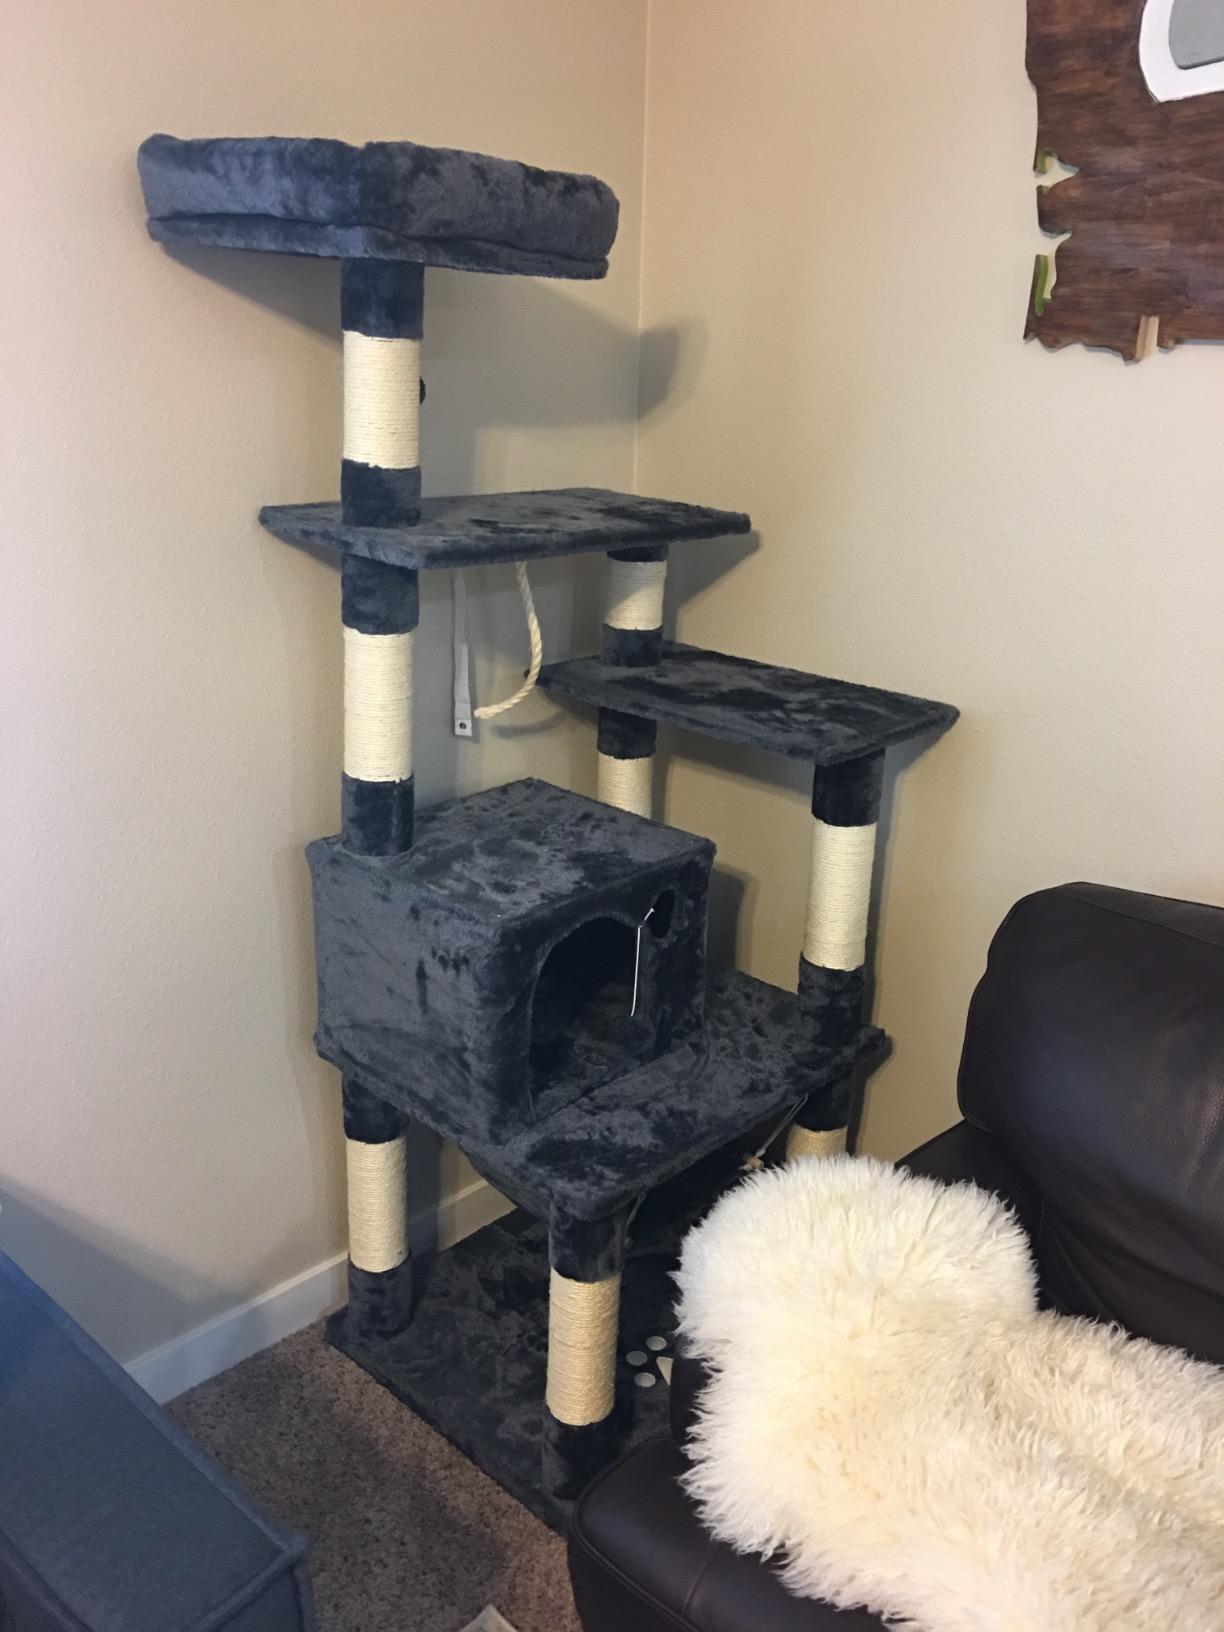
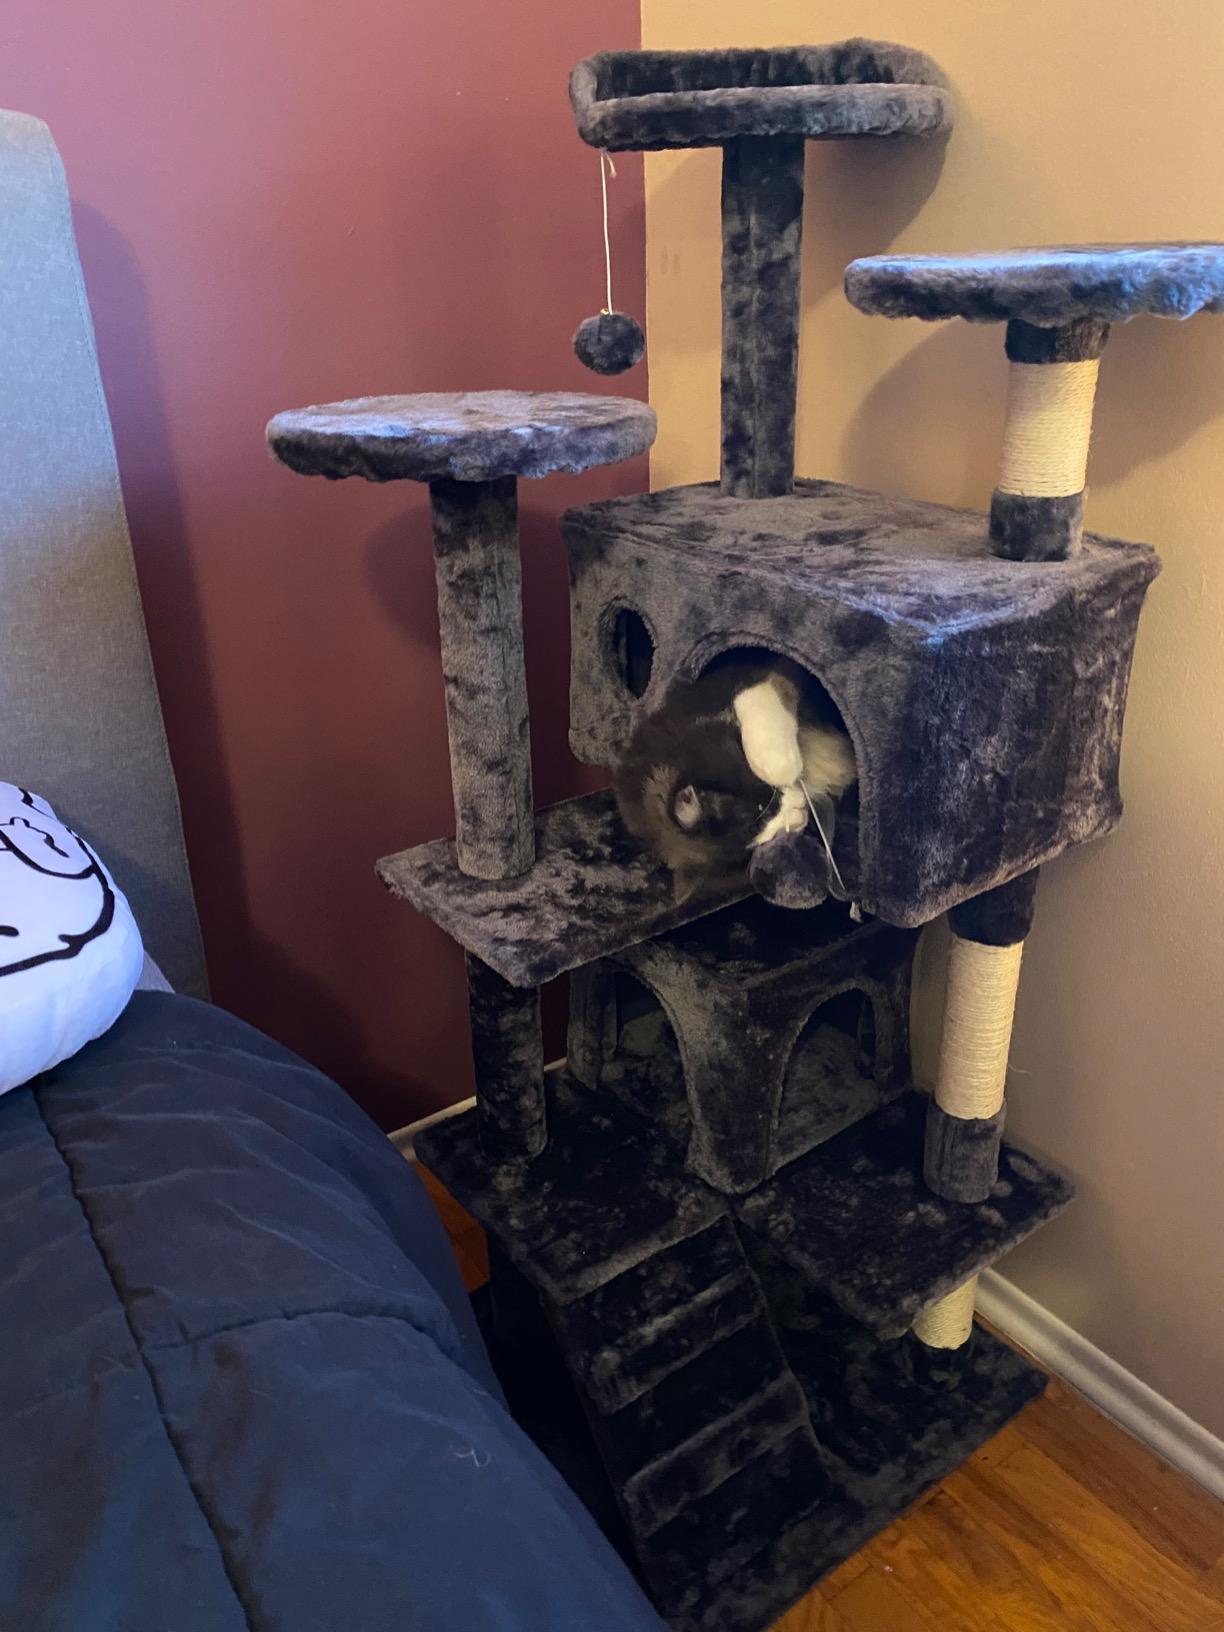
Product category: items_cat tree
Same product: no